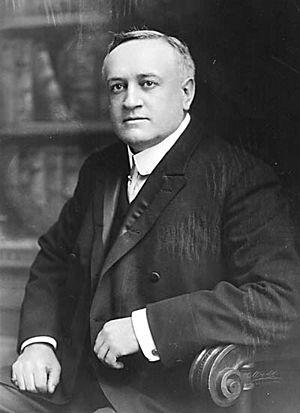
Cette page concerne des événements d'actualité qui se sont produits durant l'année 1915 dans la province canadienne de Colombie-Britannique.
Cet article dresse la liste des premiers ministres de la Colombie-Britannique, province du Canada. Le titulaire actuel de la fonction est John Horgan, depuis le 18 juillet 2017.